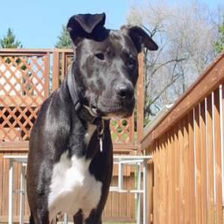
Species: dog
Breed: american pit bull terrier